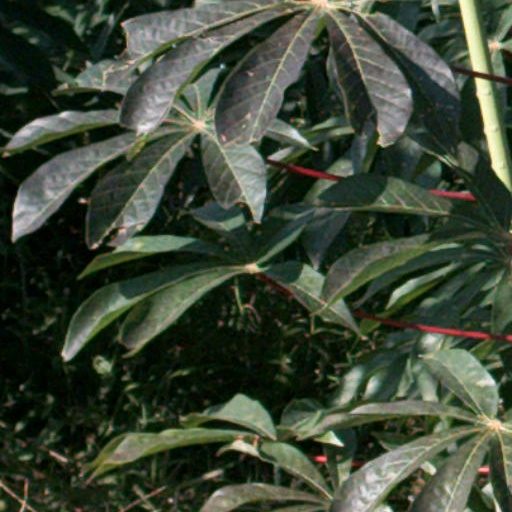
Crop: cassava